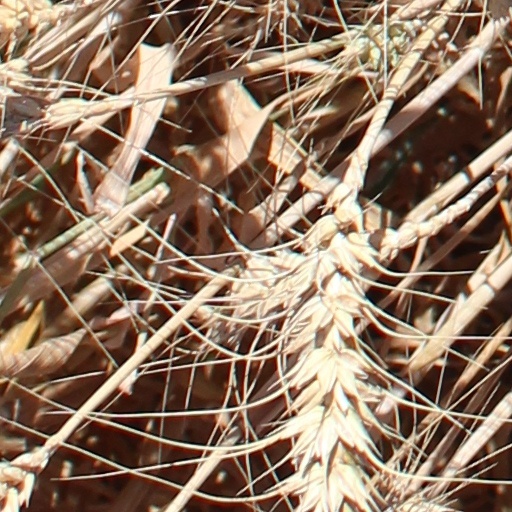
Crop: wheat